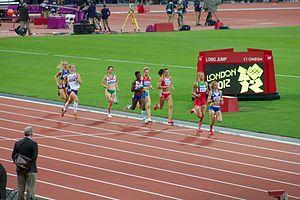
La participation de la Suisse aux Jeux olympiques d'été de 2012 a lieu du 26 juillet au 12 août 2012 à Londres, au Royaume-Uni. C'est la 27ᵉ fois que ce pays participe aux Jeux olympiques d'été, après sa présence à toutes les éditions précédentes.